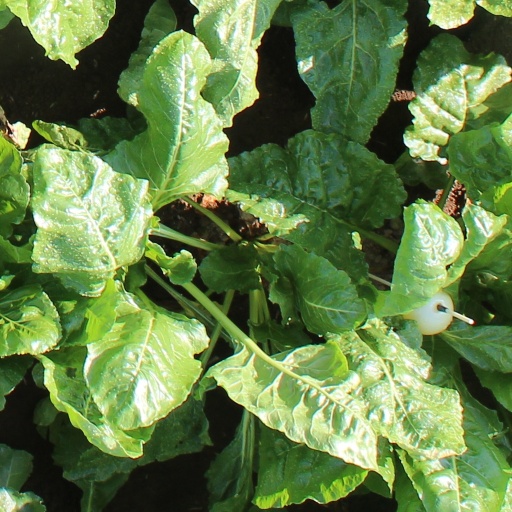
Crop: sugar beet